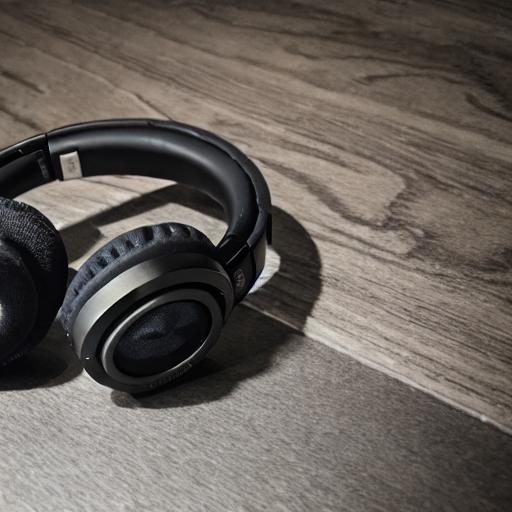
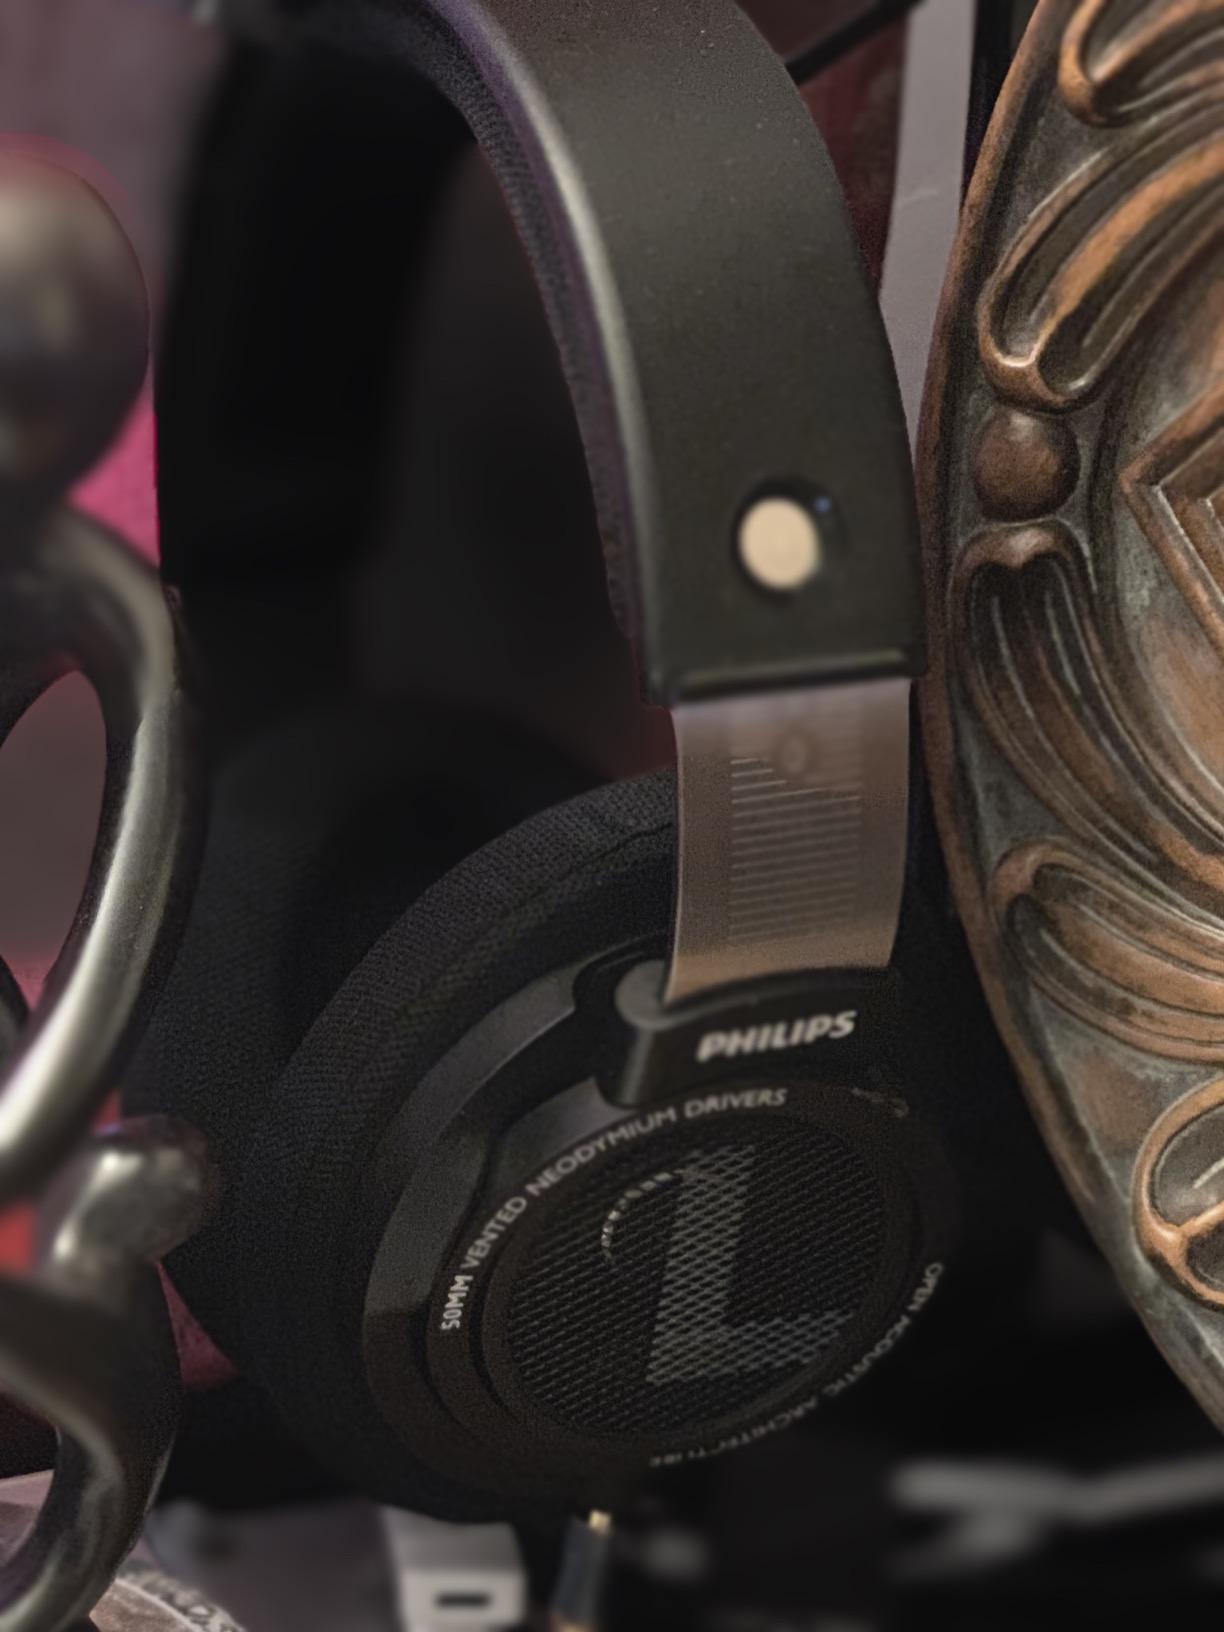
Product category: headphones
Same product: no